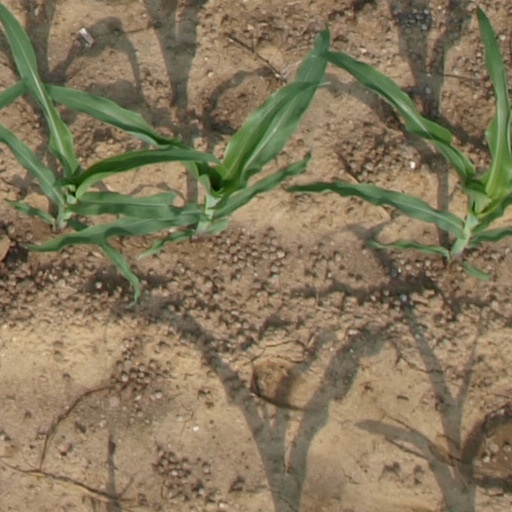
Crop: maize; corn